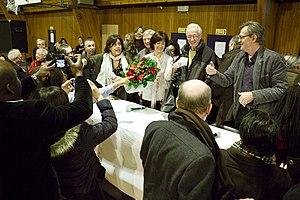
Julie Fernandez Fernandez avec Laurette Onkelinx
Julie R. Fernandez Fernandez, née à Liège le 20 mars 1972, est une femme politique belge et wallonne, membre du Parti Socialiste. Elle est Échevine des Solidarités, de la Cohésion sociale et des Droits de la Personne à la Ville de Liège depuis 2018 et conseillère communale de Liège depuis 2000. Elle est députée fédérale à la Chambre des Représentants de Belgique de 2010 à 2019.